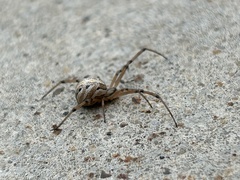
Species: Lactrodectus_hesperus